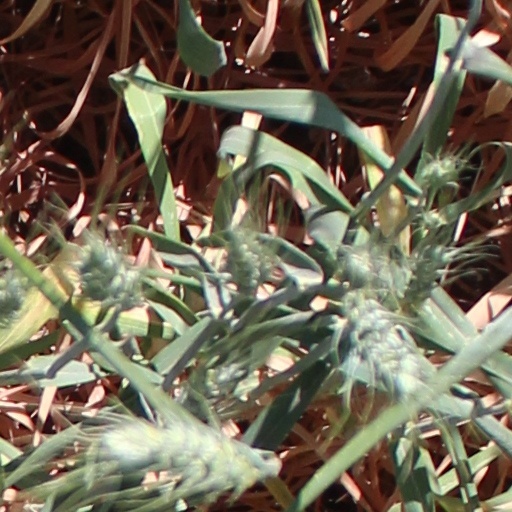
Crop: wheat